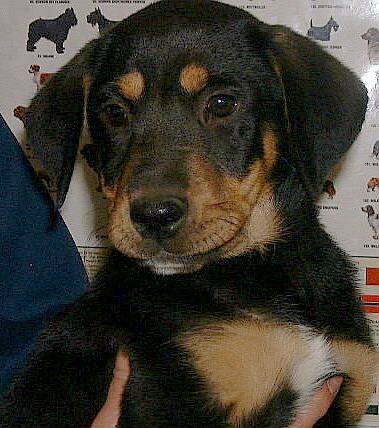
Label: dog